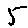
Label: 5